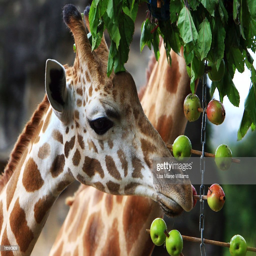
a giraffe receives a treat